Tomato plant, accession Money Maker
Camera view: horizontal (90 deg, fisheye); turntable rotation: 270 degrees
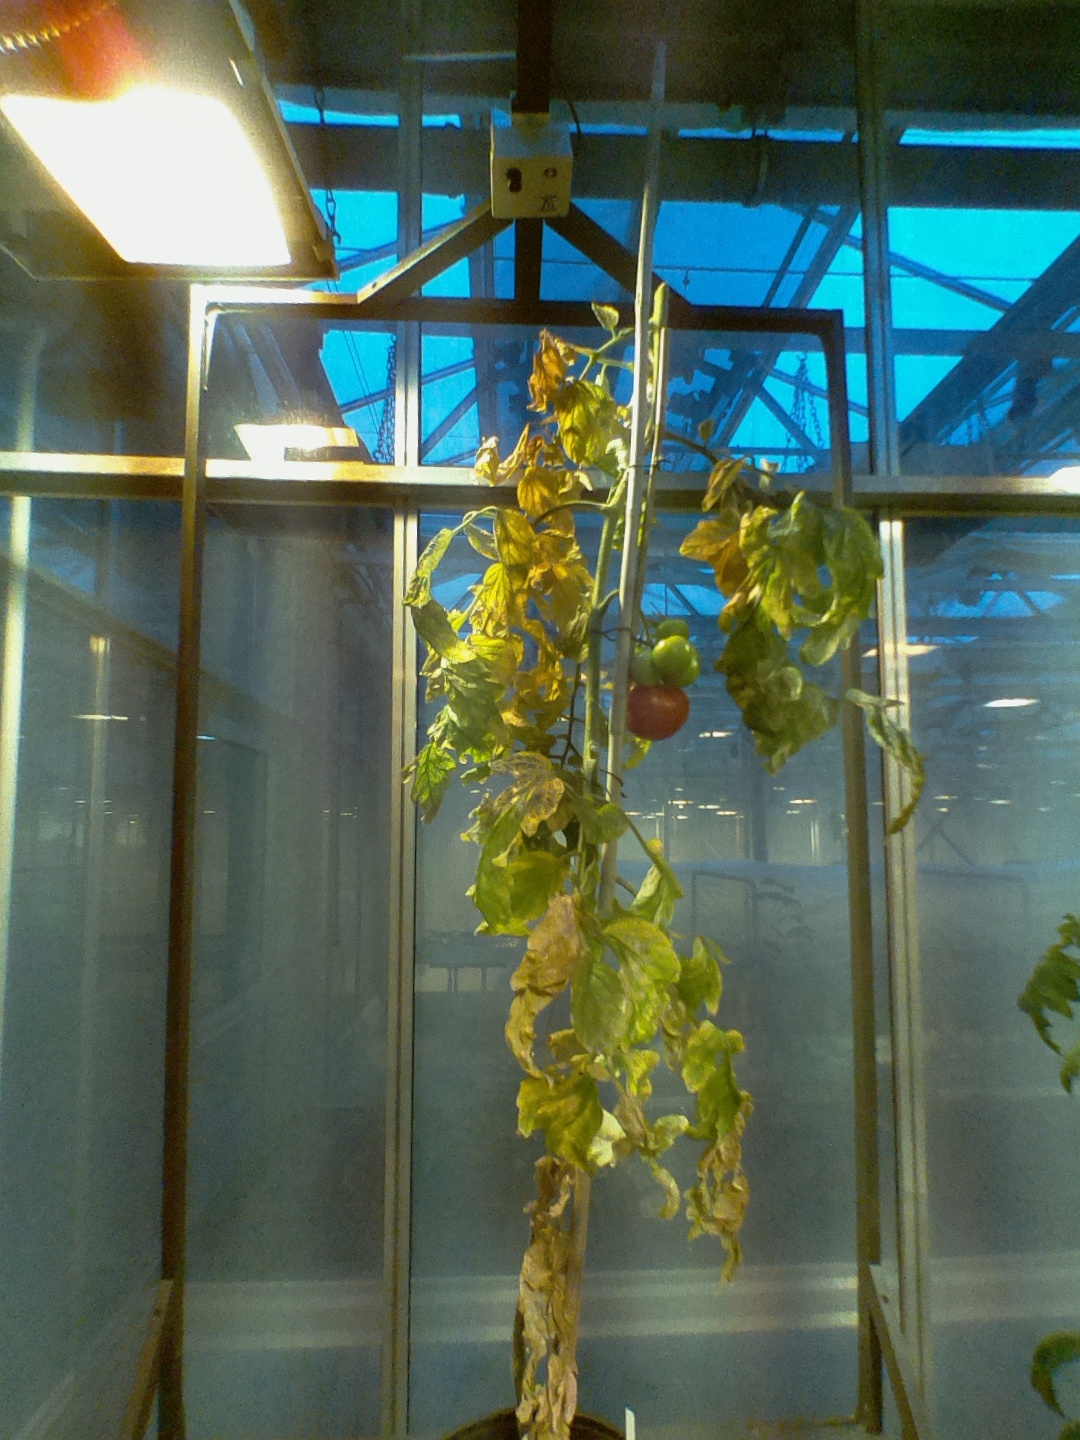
BBCH growth stage 81: 10%-20% of fruits show typical fully ripe color